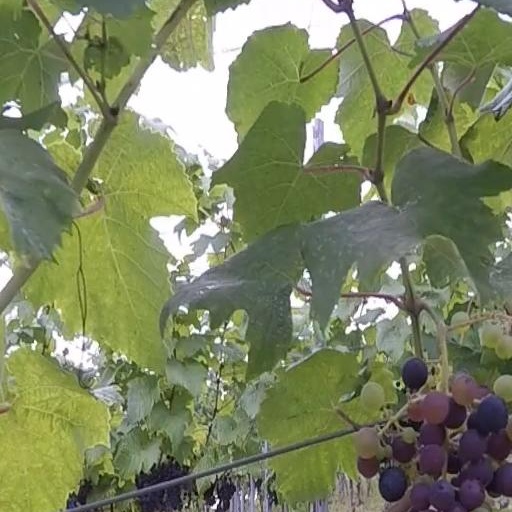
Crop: grape